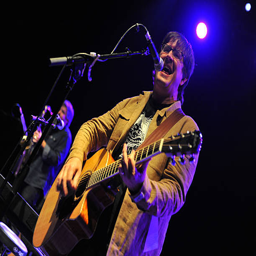
folk rock artist performs on stage .